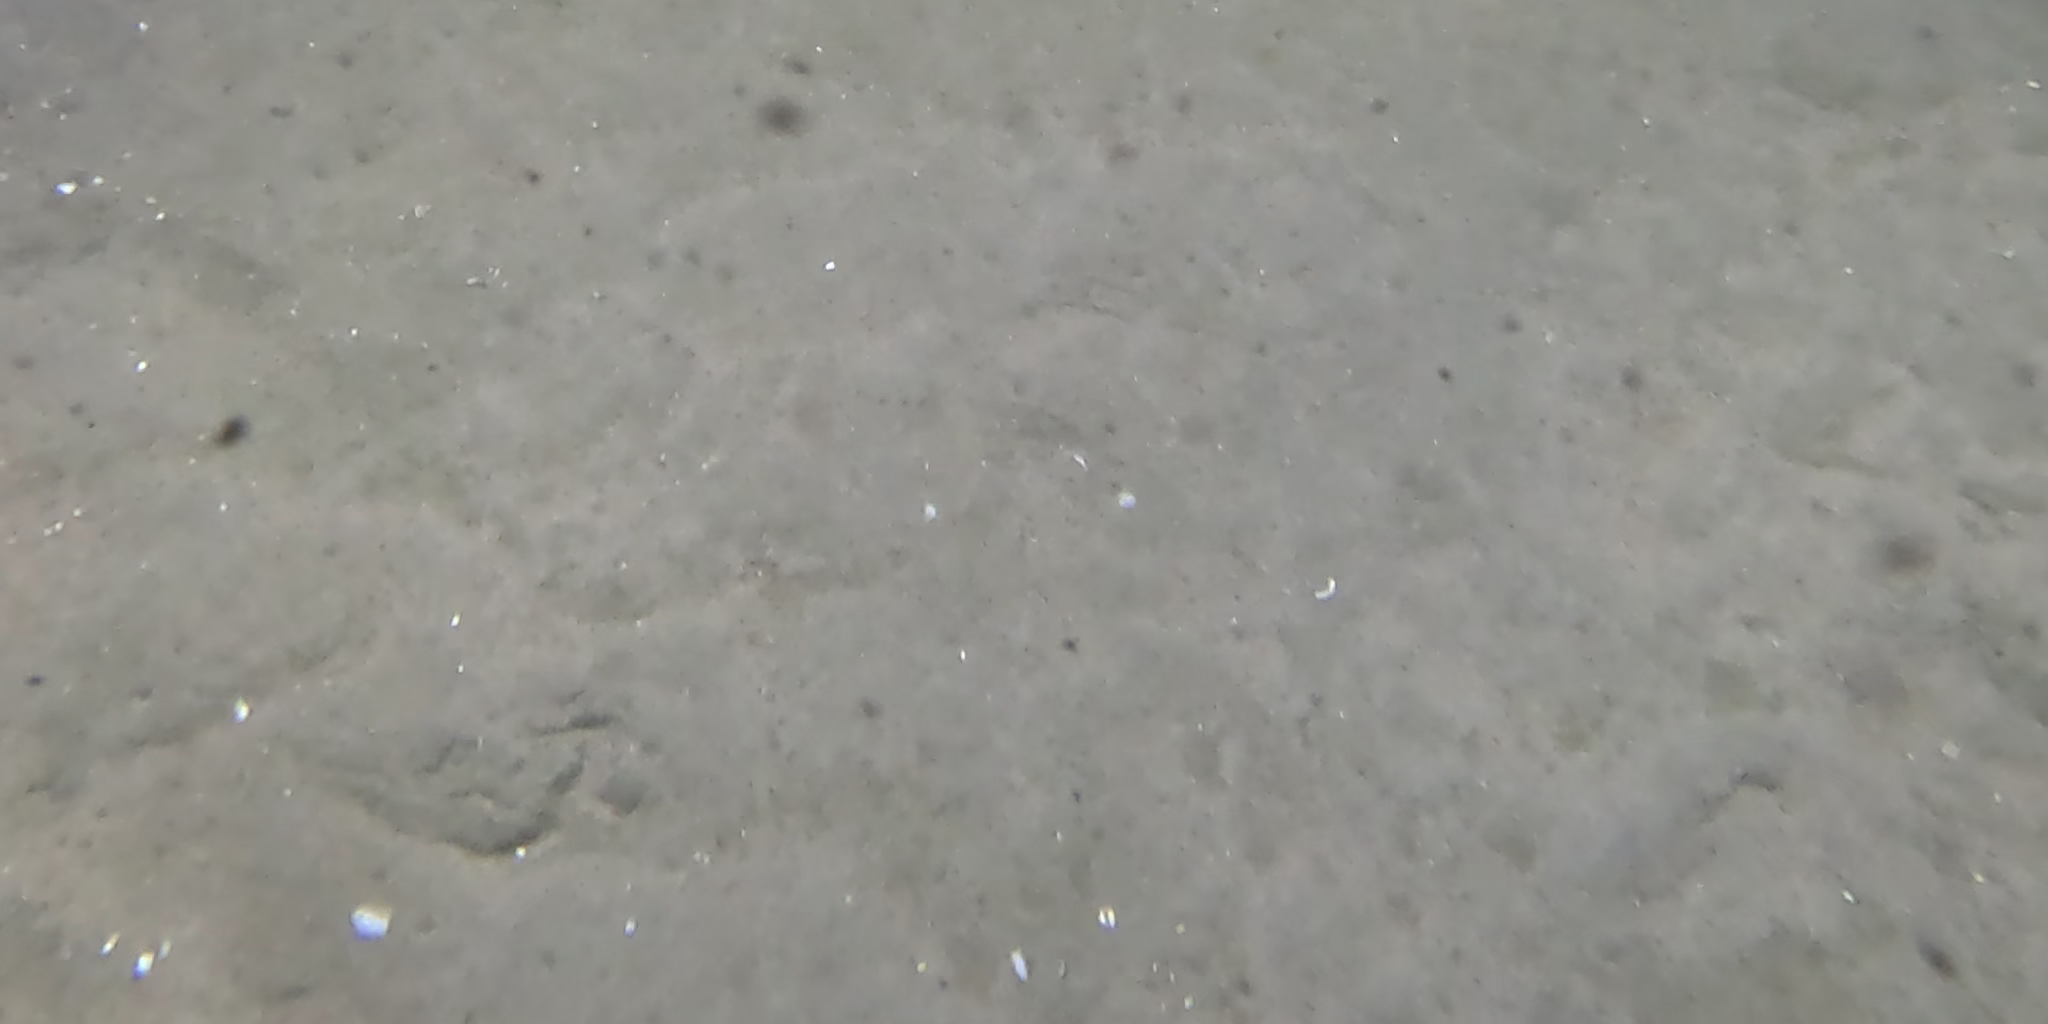
Seabed habitat: sand